California State Route 262

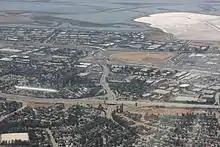
Aerial photo of Route 262 from the east

SR 262 begins at its western interchange with Interstate 880 in Fremont. It travels east to its terminus and junction with Interstate 680 in Fremont. SR 262 was built solely to be a link between the two interstates and lies at the point that Interstates 880 and 680 are closest together in the East Bay. north of SR 262, I-680 abruptly turns to the Northeast and into the Sunol and Livermore Valley thus making SR 262 a vital link between those valleys and the Silicon Valley to the south.